Nikolai Tikhonov (writer)

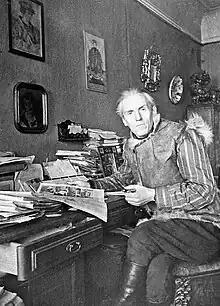
Tikhonov during the Siege of Leningrad

Tikhonov served on the Finnish front in the Winter War and was in Leningrad for the Siege. In 1944, he became chair of the Union of Soviet Writers, but was dismissed by Joseph Stalin in 1946 for being too tolerant of Zoshchenko and Akhmatova. However, he remained an important figure in Soviet literary circles, and was awarded the Lenin Peace Prize in 1957.